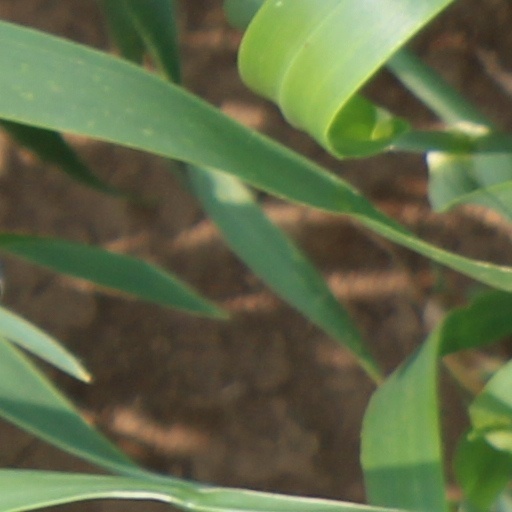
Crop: wheat